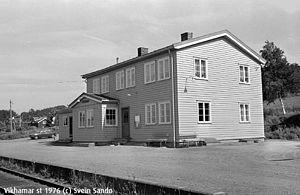
La gare de Vikhammer est une gare ferroviaire de la ligne du Nordland, située sur la commune de Malvik.